Ukrainians in Kazakhstan

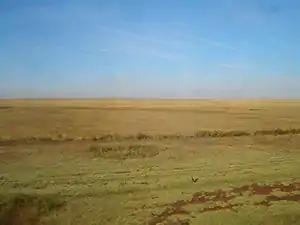
The steppes north of Astana in Akmola province, a region where many Ukrainians settled

More significant in terms of their contribution to the Ukrainian ethnic group in Kazakhstan were a large wave of settlers who beginning in the late nineteenth century arrived from almost all of the regions of Ukraine that had been part of the Russian Empire at that time. Seeking more opportunities and free land, these voluntary emigrants numbered approximately 100,000 people in Kazakhstan and adjacent regions of Russia by the turn of the century. This movement escalated significantly following the agricultural reforms of Russian Prime Minister Pyotr Stolypin in the early 20th century. Between 1897 and 1917, the proportion of the population of Kazakhstan that was of Ukrainian ethnicity increased from 1.9% to 10.5%. They tended to settle in the regions of Kazakhstan that most resembled Ukraine, in the northern part of Kazakhstan. By 1917, Ukrainians came to make up approximately 29.5% of the population of Akmola Province and 21.5% of the population of Turgai province. By 1926, according to the census, Kazakhstan was home to 860,000 Ukrainians.